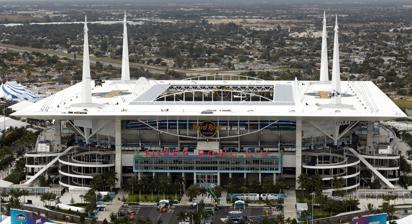
Building: Hard Rock Stadium
Country: United States of America
Year built: 1987
Stadium in Miami Gardens, Florida "Dolphin Stadium" redirects here. For the stadium in Queensland, Australia, see Dolphin Stadium (Brisbane) . Hard Rock Stadium View from southwest in January 2020 Miami Gardens Location in the United States Show map of the United States Miami Gardens Location in Florida Show map of Florida Former names List Joe Robbie Stadium (1987–1996) Pro Player Park (1996) Pro Player Stadium (1996–2005) Dolphins Stadium (2005–2006) Dolphin Stadium (2006–2009) Land Shark Stadium (2009–2010) Sun Life Stadium (2010–2016) New Miami Stadium (2016) Hard Rock Stadium (2016–present) Address 347 Don Shula Drive Location Miami Gardens, Florida , United States Coordinates 25°57′29″N 80°14′20″W / 25.95806°N 80.23889°W / 25.95806; -80.23889 Parking 26,718 cars Owner Stephen M. Ross Capacity Football : 64,767 Tennis : 14,000 Original: 75,000 Record attendance Football : 80,120 ( 2013 BCS National Championship Game ) Baseball : 67,498 ( 1997 World Series Game 6 ) Surface Tifway 419 Bermuda grass Construction Broke ground December 1, 1985 Opened August 16, 1987 ; 37 years ago ( 1987-08-16 ) Construction cost $ 115 million ($326 million in 2023 ) Architect HOK Project manager George A. Fuller Company Structural engineer Bliss & Nyitray Inc. Services engineer Blum Consulting Engineers General contractor Huber, Hunt & Nichols Tenants Miami Dolphins ( NFL ) (1987–present) Blockbuster / Carquest / MicronPC / MicronPC.com Bowl ( NCAA ) (1990–2000) Florida Marlins ( MLB ) (1993–2011) Orange Bowl ( NCAA ) (1996–present) Florida Atlantic Owls ( NCAA ) (2001–2002) Miami Hurricanes ( NCAA ) (2008–present) Miami Open ( Tennis ) (2019–present) Website hardrockstadium.com Hard Rock Stadium is a multi-purpose stadium in the southeastern United States , located in Miami Gardens, Florida . The stadium is the home field for the Miami Dolphins of the National Football League (NFL) and the Miami Hurricanes , the University of Miami 's NCAA Division I college football team. The stadium has hosted six Super Bowls ( XXIII , XXIX , XXXIII , XLI , XLIV , LIV ) the 2010 Pro Bowl , two World Series ( 1997 , 2003 ), four BCS National Championship Games ( 2001 , 2005 , 2009 , 2013 ), one CFP National Championship ( 2021 ), one Copa América final ( 2024 ), the second round of the 2009 World Baseball Classic , and WrestleMania XXVIII . In addition, the stadium hosts the Orange Bowl , an annual college football bowl game , and the Miami Open tennis tournament. Since 2022, the grounds of Hard Rock Stadium has also hosted the Miami International Autodrome , a temporary racing circuit used for Formula 1 's Miami Grand Prix . The stadium will host multiple matches during the 2026 FIFA World Cup . It also hosted matches for the 2024 Copa América (including the final ) and the 2025 FIFA Club World Cup . From 1993 until 2011 , the stadium also was the home field of the Florida Marlins of Major League Baseball (MLB) until their move to LoanDepot Park in 2012. The facility opened in 1987 as Joe Robbie Stadium and has been known by a number of names since: Pro Player Park , Pro Player Stadium , Dolphins Stadium , Dolphin Stadium , Land Shark Stadium , and Sun Life Stadium . In August 2016, the team sold the naming rights to Hard Rock Cafe Inc. for $250 million over 18 years; they will retain the naming rights until 2034. History Conception and construction Joe Robbie Stadium during its construction in April 1987 For their first 21 seasons, the Miami Dolphins played at the Orange Bowl . Team founder Joe Robbie explained what led to the decision to build a new stadium: "In 1976, the city of Miami wanted to quadruple our rent. That did it. I began thinking in earnest about building a stadium." What made the construction of the stadium unique was that it was the first multipurpose stadium ever built in the United States that was entirely privately financed. Robbie also believed it was only a matter of time before a Major League Baseball (MLB) team came to South Florida. At his request, the stadium was built in a rectangular configuration, with a field that was somewhat wider than was normally the case for an NFL stadium. The wide field also made it fairly easy to convert the stadium for soccer . Because of this design decision, the first row of seats was 90 ft (27 m) from the sideline in a football configuration, considerably more distant than the first row of seats in most football stadiums (the closest seats at the new Soldier Field , for instance, are 55 ft (17 m) from the sideline at the 50-yard line). This resulted in a less-intimate venue for football compared to other football facilities built around this time, as well as to the Orange Bowl. At the time it opened in 1987, Joe Robbie Stadium was located in unincorporated Miami-Dade County , and had a Miami address. Specifically it was in the Scott Lake census-designated place . Today, it is located in the city of Miami Gardens , which was incorporated on May 13, 2003. Widespread damage to the stadium was reported to have occurred during the 2024 Copa América final international soccer match which was held at Hard Rock Stadium on July 14, 2024. Miami Dolphins Main article: Miami Dolphins The stadium before a Miami Dolphins game against the Cincinnati Bengals in December 2007 The stadium in February 2012 The first preseason game for the Dolphins was played on August 16, 1987 , against the Chicago Bears . The first regular season game was scheduled for September 27, a week 3 game against the New York Giants ; this game was canceled and not made up due to the 1987 players strike. The first regular season NFL game played there was a 42–0 Dolphins victory over the Kansas City Chiefs on October 11, 1987. The game was in the middle of the 1987 NFL strike , and was played with replacement players . The first game with union players was on October 25 of that year, a 34–31 overtime loss to the Buffalo Bills . The stadium hosted its first Monday Night Football game on December 7 of that year, a 37–28 Dolphins victory over the New York Jets . The Dolphins have played eight playoff games at the stadium, including the 1992 AFC Championship Game , which they lost to the Buffalo Bills 29–10. The Dolphins are 5–3 in playoff games held there, losing the most recent one in January 2009 against the Baltimore Ravens . Also of note, the stadium was host of the 2018 Miracle in Miami game against the New England Patriots , where the Dolphins scored on the last play of the game. The Dolphins have beaten every NFL team there at least once. The team is unbeaten there against the Los Angeles/St. Louis Rams (4–0). Miami Hurricanes football Main article: Miami Hurricanes football The stadium prior a November 2017 game between the Miami Hurricanes and Notre Dame , won by the Hurricanes 41–8 before 65,303 fans Since 2008, the stadium has served as the home field for the Miami Hurricanes college football team, a premier college football program that has won five national championships since 1983. The university signed a 25-year contract to play at Hard Rock Stadium through 2033. Prior to their move to Hard Rock Stadium, from 1937 until 2008, the Miami Hurricanes played their home games at the Miami Orange Bowl . Florida Marlins Main article: Florida Marlins Dolphin Stadium shown prepping for a Miami Dolphins game with Florida Marlins baseball gridlines visible on the field in August 2007 The stadium during a Florida Marlins game against the Arizona Diamondbacks in August 2008 From 1993 until 2011, the stadium served as the home field to the Florida Marlins of Major League Baseball . While Joe Robbie Stadium was built primarily for football, it was also designed to easily accommodate baseball and soccer. Dolphins founder Joe Robbie believed it was a foregone conclusion that MLB would come to South Florida, so he wanted the stadium designed to make any necessary renovations for baseball as seamless as possible. In 1990, Wayne Huizenga purchased 50% of Joe Robbie Stadium and became the point man in the drive to bring Major League Baseball to South Florida. That effort was rewarded in July 1991, when the Miami area was awarded an MLB expansion franchise. The new team was named the Florida Marlins , and placed in the National League to begin play in 1993. Proposed 1994 FIFA World Cup matches could not be held at the stadium, as this June–July tournament conflicted directly with Marlins home games; Orlando 's Citrus Bowl was used instead. The first Marlins game at Joe Robbie Stadium was played on April 5, 1993 , a 6–3 victory over the Los Angeles Dodgers . The Marlins drew over three million people in their inaugural season, and went on to win two World Series titles in 1997 and 2003 . Despite such preparation and pockets of success, the stadium was less than adequate as a baseball venue. Although designed from the ground up to accommodate baseball, it was not a true multi-purpose stadium. Rather, it was a football stadium that could convert into a baseball stadium. There were plenty of reminders of this at Marlins games. The stadium's color scheme matched that of the Dolphins. When the football season overlapped, cleat marks, as well as silhouettes of hashmarks and logos of the Dolphins or Hurricanes, were visible on the baseball diamond. During football games, the infield dirt was visible on the gridiron. The Marlins reduced capacity to 47,662 (later to 35,521), mainly to create a more intimate atmosphere for baseball. However, capacity would have likely been reduced in any event, since many of the seats in the upper deck were too far from the field to be of any use during the regular season. Even with the reduced capacity, the sight lines were less than optimal for baseball. Most seats were pointed toward the 50-yard line—where center field was located in the baseball configuration. Lights were not angled for optimum baseball visibility. Players had to walk through football tunnels to get to dugouts that were designed with low ceiling joists. Some of these issues were showcased on national television during the two World Series held there, when capacity was expanded to over 67,000. Most notably, some areas of left and center field were not part of the football playing field, and fans sitting in the left-field upper deck could not see any game action in those areas except on the replay boards. These issues became even more pronounced over the years, as, by 2004, a wave of baseball-only parks left what had by then been renamed Pro Player Stadium as the only National League park that played host to both an MLB and an NFL team. Additionally, the stadium was built for games held during the fall/winter football season, not for games in the tropical summers of South Florida , which feature oppressive heat, humidity, frequent rain, and occasional tropical storms. For most of the stadium's run as a baseball venue, it was the hottest stadium in the majors, with temperatures for day games frequently reaching well above 95 °F (35 °C). The Marlins played most of their summer home games at night as a result. The lack of refuge from the uncomfortable climate and disruptive rain delays were considered a cause of chronically low attendance after that inaugural season. When the Marlins were not contending, they struggled to attract crowds larger than 5,000, a figure that looked even smaller than that due to the cavernous environment. Some Marlins players later admitted that they "couldn't wait to go on the road" because Sun Life Stadium (as their home had been renamed in 2010) had the "worst [playing] conditions" and least fan energy in the majors during years when the team was not a contender. Baseball renovations and configurations The interior of Land Shark Stadium in September 2009 when the Florida Marlins , Miami Dolphins , and Miami Hurricanes were all playing there simultaneously prior to the Marlins' 2012 move to LoanDepot Park After Huizenga bought part of the stadium, it was extensively renovated to accommodate a baseball team at the cost of several million dollars, as part of his successful bid to bring baseball to South Florida. Purists initially feared the result would be similar to Exhibition Stadium in Toronto ; when the Toronto Blue Jays played there from 1977 to 1989, they were burdened with seats that were so far from the field (over 800 feet in some cases) that they were not even sold during the regular season. However, Robbie had foreseen Miami would be a likely location for a new or relocated MLB team, and the stadium was designed to make any necessary renovations for baseball as seamless as possible. On January 24, 1994, soon after buying the Dolphins, Huizenga acquired the remaining 50% of the stadium to give him 100% ownership. Aside from baseball renovations, the stadium underwent some permanent renovations. In April 2006, the stadium unveiled two Daktronics large video boards, the largest in professional sports at the time. The east display measured 50 ft (15 m) high by 140 ft (43 m) wide, and the west end zone display measured 50 ft (15 m) high by 100 ft (30 m) wide. A new 2,118-foot (646 m)-long LED ribbon board, again the largest in the world at the time, was also installed. These have since been surpassed in size. In addition, the upgrades included vastly widened 40,000-square-foot (3,700 m 2 ) concourses on the stadium's north and south sides. Bars, lounges and other amenities were also added. The renovation had three phases, with the second and third phases of renovation taking place after the Marlins left the stadium. These remaining phases included adding a canopy to shield fans from the rain, which caused the relocation of the video boards to the corners of the upper deck, as well as narrowing the sidelines by bringing the seats closer to the field, ending its convertibility to baseball. The orange colored seats were also replaced with aqua colored ones. 2015 renovation The Marlins left for their own stadium, Marlins Park (now LoanDepot Park ), which was completed for the 2012 MLB season . A privately funded $350 million stadium renovation project began in January 2015, after the 2014 Orange Bowl . The project plan allowed the stadium to be used for football games during the 2015 NFL season , and was completed for the 2016 season . Stadium upgrades included video boards in each corner of the stadium, additional suites, and an open-air canopy over the main seating areas. As part of the renovation, the stadium's seating capacity was reduced from 75,000 to 65,000 seats. Personal seat licenses were not used, and a preview center opened at the stadium in February 2015 to help current and prospective season ticket holders select their ticket packages. Luxury packages were used in place of PSL revenue to help finance the stadium. Thirty-two four-seat pods were installed located in the lower bowl at the south 30-yard lines, with an additional 16 pods at the south end zone. The pods feature a living room arrangement, including premium furniture and television screens that show the NFL RedZone channel and NFL programming. Tennis In November 2017, the Miami Open tennis tournament announced that it would move from Crandon Park in Key Biscayne to Hard Rock Stadium in 2019 . Its organizers had pursued a $50 million refurbishment of the aging facility, including the addition of three permanent stadium courts. However, the family who originally owned the land filed a lawsuit that blocked their construction, as their agreement to donate the site to Miami-Dade County in 1992 contained a stipulation that only one stadium may be built on the site. To host the tournament, 29 permanent courts (including 11 tournament courts, with one being a 4,993-seat grandstand court) were built on Hard Rock Stadium's south parking lots. The stadium proper serves as center court, using a modified, 13,800-seat configuration with temporary grandstands constructed on the playing surface, placing the court roughly between the two 30-yard lines. The move to Hard Rock Stadium was praised by players and fans because of the ample space the complex provides. In January 2020, the stadium opened the SkyView gondola , which runs at the south side of the stadium complex and provides views of the grounds and the Miami skyline. Seating capacity Football Years Capacity 1987–1988 74,993 1989–1992 73,000 1993–1997 74,916 1998–2001 75,192 2002–2014 75,540 2015–present 64,767 Baseball Years Capacity 1993 43,909 1994 47,662 1995 46,238 1996–1997 41,855 1998 42,531 1999 35,521 2000–2007 36,331 2008–2011 38,560 Permanent seating The 65,326 permanent seats for football and soccer configurations break down as follows: for the general 19-inch (48 cm) seats with chair back and armrests, there are 27,397 in the lower deck and 34,736 in the upper deck. There are 10,209 of the bigger club 21-inch (53 cm) seats with chair back and armrests. In the 193 executive suites with 10, 12, 16, 20, and 24 seats, there are a total of 3,198. There are also 300 accessible seating locations for spectators with disabilities, 150 seats for working press, and 10 radio/TV booths. The stadium contains 10,209 club seats and 216 suites. When the Marlins played at the stadium, 2,400 of the club seats and 216 suites were available. The parking around the stadium takes up 140 acres, featuring parking for 24,137 cars, 171 buses, 90 RVs, 85 limousines, and one helipad on site. Events NFL The Miami Dolphins hosting the Buffalo Bills at the stadium in November 2007 The Miami Dolphins hosting the New York Jets at the stadium in September 2012 Jennifer Lopez and Shakira performing in the Super Bowl LIV halftime show at the stadium in February 2020 Interior of updated Hard Rock Stadium during a Miami Dolphins game against the Cleveland Browns in December 2022 The stadium has played host to six Super Bowls ( XXIII , XXIX , XXXIII , XLI , XLIV , and LIV ). and also hosted the 2010 Pro Bowl . Super Bowl XLI in 2007 at Dolphin Stadium, when the Indianapolis Colts defeated the Chicago Bears 29–17, was marred by heavy rains. An estimated 30% of the lower-level seating was empty during the second half. In 2010, the NFL threatened to take the stadium out of further consideration for a Super Bowl or Pro Bowl unless significant renovations were made. One of the upgrades desired was a roof to protect fans from the elements. In 2012, the Dolphins scrapped plans for pitching a $200 million hotel tax proposal that would have included a partial stadium roof. In 2016, an open-air canopy was constructed that protects the seating bowl from the elements. The canopy, however, does have a football-field-sized hole in the middle, and thus does not protect the playing field itself from rain. The renovations were completed by the first Miami Dolphins pre-season home game in September 2016. Previously, since the field runs east–west (rather than north–south, as is the case in most other stadiums), the north stands were exposed to the full force of South Florida's oppressive heat early in the season. The issue became so problematic that Stephen Ross, who owned the Dolphins and the stadium, successfully petitioned the NFL to have all September home games start at or after 4 pm. Ross knew that for much of September, the Dolphins had a substantial home-field advantage against opponents unaccustomed to the sweltering heat. However, he was willing to give that up in order to ensure a more comfortable environment for fans, as well as allow the stadium to host another Super Bowl. In 2021, the team opened the Baptist Health Training Complex at the west side of the Stadium complex. The Dolphins permanently moved to the state-of-the art facility that hosts the team headquarters, and is also a World Cup practice facility site. Date Super Bowl Team (Visitor) Points Team (Home) Points Spectators January 22, 1989 XXIII Cincinnati Bengals 16 San Francisco 49ers 20 75,597 January 29, 1995 XXIX San Diego Chargers 26 San Francisco 49ers 49 74,107 January 31, 1999 XXXIII Denver Broncos 34 Atlanta Falcons 19 74,803 February 4, 2007 XLI Indianapolis Colts 29 Chicago Bears 17 74,512 February 7, 2010 XLIV New Orleans Saints 31 Indianapolis Colts 17 74,059 February 2, 2020 LIV San Francisco 49ers 20 Kansas City Chiefs 31 62,417 College football A U.S. Coast Guard MH-65 Dolphin helicopter flying over the stadium in August 2011 Since 2008, the stadium has served as the home field for the Miami Hurricanes , one of college football's most storied football programs. It also served briefly as the home field for the Florida Atlantic Owls from 2001 to 2002. The stadium has hosted both the 2009 BCS National Championship Game and the 2013 BCS National Championship Game . The 2013 game between Alabama and Notre Dame set a new attendance record for the facility, with 80,120 on hand to witness Alabama's third BCS Championship in four seasons. Between 1990 and 2000, the stadium hosted a bowl game variously known as the Blockbuster Bowl, CarQuest Bowl and MicronPC Bowl. After 2000, that bowl was moved to Orlando, where it eventually became known as the Pop-Tarts Bowl . The stadium has been the site of the Orange Bowl game since 1996, except for the January 1999 contest between Florida and Syracuse , which had to be moved due to a conflict with a Dolphins playoff game. Until 2008, the stadium was host (in even numbered years) to the annual Shula Bowl , a game played between the Florida Atlantic University Owls and the Florida International University Panthers, when the game was hosted by FAU as the home team (FIU hosts the game at its own stadium, Riccardo Silva Stadium , every other year). In 2010, the game was moved to Fort Lauderdale's Lockhart Stadium , and in 2011 the Owls opened FAU Stadium on its Boca Raton campus, and started hosting the Shula Bowl there biennially in 2012. The stadium hosted the 2021 College Football Playoff National Championship game and (as the Orange Bowl) the 2022 College Football Playoff National Championship semi-final game. The stadium will host the 2026 College Football Playoff National Championship on January 19, 2026. WrestleMania XXVIII A record at the time, 78,363 fans packed Sun Life Stadium for WrestleMania XXVIII in April 2012 On April 1, 2012, the stadium hosted WrestleMania XXVIII , WWE 's flagship professional wrestling event. This was the second edition of WrestleMania to be held in Florida, and the third to be held entirely outdoors. The event was headlined by the "Once in a Lifetime" match where The Rock defeated John Cena . The other most prominent match on the card was the "End of an Era" Hell in a Cell match , in which The Undertaker defeated Triple H to extend his WrestleMania winning streak to 20–0. Shawn Michaels served as special guest referee for the match. With an attendance of 78,363, the event grossed $67 million, and was estimated to have generated $103 million in revenue for Miami. The event is still the most purchased WWE PPV/PLE ever, garnering 1.217 Million buys. Baseball Two National League Division Series have been played at Hard Rock Stadium: 1997 against the San Francisco Giants : Marlins win 3 games to 0 2003 against the San Francisco Giants: Marlins win 3 games to 1 Two National League Championship Series have been played at Hard Rock Stadium: 1997 against the Atlanta Braves : Marlins win 4 games to 2 2003 against the Chicago Cubs : Marlins win 4 games to 3 Two World Series have been played at Hard Rock Stadium: 1997 against the Cleveland Indians : Marlins win 4 games to 3 2003 against the New York Yankees : Marlins win 4 games to 2 All those series have been played when the stadium went by the name Pro Player Stadium. When the Marlins began play in 1993, the stadium's baseball capacity was initially reduced to 47,662, with most of the upper level covered with a tarp. In addition to Huizenga's desire to create a more intimate atmosphere for baseball, most of the seats in the upper level would have been too far from the field to be of any use during the regular season. The stadium's baseball capacity was further reduced over the years, and finally settled at 38,560 seats. However, the Marlins would usually open the entire upper level for the postseason. In the 1997 World Series , the Marlins played before crowds of over 67,000 fans, some of the highest postseason attendance figures in MLB history, only exceeded by Cleveland Stadium during the 1948 and 1954 World Series , old Yankee Stadium prior to its mid-1970s renovation, and the Los Angeles Memorial Coliseum , the temporary home of the Los Angeles Dodgers , in the 1959 World Series . Although it was designed from the ground up to accommodate baseball, it was never a true multipurpose stadium. Rather, it was built as a football stadium that could convert into a baseball stadium. Most of the seats in the baseball configuration were pointed toward center field – where the 50-yard line would have been in the football configuration. As a result, even with the reduced capacity, the sight lines for baseball left much to be desired. This was particularly evident during the Marlins' World Series appearances in 1997 and 2003. Some portions of left and center field were not part of the football playing field, and fans sitting in the left field upper-deck seats were unable to see these areas except on the replay boards. Even with the reduced capacity, during years the Marlins were not contending, they often drew crowds of 5,000 or fewer—a total that looked even smaller due to the spacious environment. The stadium was notorious for its poor playing conditions. The lights were not located in optimal positions for baseball visibility. During August and September, when the Dolphins (and later the Hurricanes) shared the stadium, the field conditions were among the worst in the majors, according to both Marlins players and visiting players. Indeed, several Marlins players said that at times, they "couldn't wait to go on the road." Visiting teams hated coming to the stadium as well. For instance, when the Atlanta Braves came to the stadium for the last time in 2011, Dan Uggla , who played for the Marlins from 2006 to 2010, said that he was probably the only Braves player that would miss it. The stadium's problems as a baseball venue became even more stark as time wore on, as the Marlins' tenure in the stadium coincided with a wave of new, baseball-only parks. When the Marlins began play in 1993, the stadium was one of 14 that hosted both an MLB team and a professional football team. By the time the Marlins left the stadium, however, it was one of only three in the majors (and the only National League stadium) that played host to both a baseball team and an NFL or CFL team, the other two being the Oakland Coliseum and Toronto's Rogers Centre . For most of the Marlins' tenure at the stadium, it was the hottest stadium in the major leagues. The Marlins played nearly all of their home games from late May through mid-September at night due to South Florida's often oppressive heat and humidity. They also got waivers from MLB and ESPN to play on Sunday nights. The stadium was the venue where Mark McGwire hit his NL-record 57th home run to best Hack Wilson 's 68-year-old record of 56 in 1998. Ken Griffey Jr. hit his 600th career home run off Mark Hendrickson of the Marlins on June 9, 2008; and where Roy Halladay of the Philadelphia Phillies pitched the 20th perfect game in Major League Baseball history on May 29, 2010, against the Marlins. Concerts Date Performer(s) Opening act(s) Tour/Event Attendance Revenue Notes July 3, 1988 Rod Stewart Hall & Oates Chicago John Day and Full Circle Happy Birthday America '88 — July 30, 1989 The Who — The Who Tour 1989 54,339 / 54,339 $1,222,628 April 14, 1990 Paul McCartney — The Paul McCartney World Tour 95,410 / 95,410 $2,862,300 April 15, 1990 August 12, 1990 New Kids on the Block The Magic Summer Tour — December 31, 1991 Guns N' Roses — Use Your Illusion Tour — — May 16, 1992 Genesis — We Can't Dance Tour — — July 4, 1992 Chicago — — — — September 26, 1992 Crosby, Stills & Nash — — — — October 3, 1992 U2 Big Audio Dynamite II Public Enemy Zoo TV Tour 45,244 / 46,000 $1,289,454 March 30, 1994 Pink Floyd The Division Bell Tour 54,738 / 54,738 $1,975,665 November 25, 1994 The Rolling Stones Bryan Adams Blind Melon Lenny Kravitz Voodoo Lounge Tour 55,935 / 55,935 $2,574,810 Special Guest Michael Hutchence . April 13, 1995 Billy Joel Elton John — Face to Face 1995 103,694 / 103,694 $4,385,725 April 14, 1995 March 8, 1997 The Three Tenors — The Three Tenors World Tour — — November 14, 1997 U2 Smash Mouth PopMart Tour 42,778 / 44,500 $2,158,988 July 10, 2007 The Police Maroon 5 Fiction Plane The Police Reunion Tour 46,105 / 46,105 $5,094,870 November 26, 2008 Madonna Paul Oakenfold Sticky & Sweet Tour 47,998 / 47,998 $6,137,030 Timbaland and Pharrell Williams were the special guests onstage. April 3, 2010 Paul McCartney — Up and Coming Tour 35,784 / 35,784 $4,325,859 June 29, 2011 U2 Florence and the Machine U2 360° Tour 72,569 / 72,569 $6,799,670 The concert was originally scheduled to take place on July 9, 2010, but then it was postponed due to Bono 's back surgery. November 23, 2011 The Black Eyed Peas Sean Kingston Jason Derulo T-Pain CeeLo Green Queen Latifah The Beginning — — August 16, 2013 Justin Timberlake Jay-Z DJ Cassidy Legends of the Summer 46,366 / 46,366 $5,350,175 June 25, 2014 Beyoncé Jay-Z — On the Run Tour 49,980 / 49,980 $5,450,026 October 5, 2014 One Direction 5 Seconds of Summer Where We Are Tour 53,914 / 53,914 $4,303,749 June 11, 2017 U2 OneRepublic The Joshua Tree Tour 2017 48,494 / 48,494 $5,923,665 July 7, 2017 Metallica Avenged Sevenfold Volbeat WorldWired Tour 42,168 / 45,433 $3,163,523 August 28, 2017 Coldplay AlunaGeorge Izzy Bizu A Head Full of Dreams Tour 47,866 / 47,866 $6,446,966 April 21, 2018 Eagles Jimmy Buffett North American Tour 2018 August 18, 2018 Taylor Swift Camila Cabello Charli XCX Reputation Stadium Tour 47,818 / 47,818 $7,072,164 August 30, 2018 Beyoncé, Jay-Z Chloe X Halle DJ Khaled On the Run II Tour 44,310 / 44,310 $6,295,535 August 30, 2019 The Rolling Stones — No Filter Tour 40,768 / 40,768 $9,762,771 This concert was originally scheduled to take place on April 20, 2019, but was postponed due to Mick Jagger recovering from a heart procedure. Ultimately, due to the weather forecast of the impending Hurricane Dorian , the scheduled August 31 concert was moved up one day. The last tour concert ever to feature late drummer Charlie Watts . August 1, 2021 Green Day Fall Out Boy Weezer The Interrupters Hella Mega Tour 24,102 / 24,102 $2,093,855 Rescheduled from August 5, 2020 August 14, 2021 Aventura Inmortal Stadium Tour 40,538 / 40,538 $6,017,014 The first Latin act to sell out in this stadium. June 18, 2022 Def Leppard Mötley Crüe Joan Jett & the Blackhearts Poison The Stadium Tour 40,250 / 43,960 $3,348,674 August 6, 2022 The Weeknd Kaytranada Mike Dean After Hours til Dawn Stadium Tour 45,142 / 45,142 $6,470,071 August 12, 2022 Bad Bunny Alesso World's Hottest Tour 97,655 / 97,655 $21,900,878 August 13, 2022 August 30, 2022 Red Hot Chili Peppers The Strokes Thundercat 2022 Global Stadium Tour 42,572 / 42,572 $5,536,614 September 17, 2022 Lady Gaga — The Chromatica Ball 44,298 / 44,298 $5,878,508 August 18, 2023 Beyoncé — Renaissance World Tour 47,487 / 47,487 $14,362,704 August 25, 2023 Karol G Agudelo Bad Gyal Mañana Será Bonito Tour 89,814 / 89,814 $18,578,460 August 26, 2023 July 6, 2024 Feid Ferxxocalipsis Tour October 18, 2024 Taylor Swift Gracie Abrams The Eras Tour TBA TBA First act to perform three shows on a single tour. October 19, 2024 October 20, 2024 June 6, 2025 Shakira TBA Las Mujeres Ya No Lloran World Tour TBA TBA June 8, 2025 Post Malone Big Ass Stadium Tour July 26, 2025 Coldplay Ayra Starr Elyanna Music of the Spheres World Tour TBA TBA First group to schedule two shows on a single tour. July 27, 2025 Soccer El Clásico at Hard Rock Stadium in July 2017 A number of soccer matches have been held at the stadium, including a number of international friendlies featuring Central or South American sides. This is due to South Florida being home to one of the largest populations of Central and South Americans in the United States. The stadium hosted a match between FC Barcelona and C.D. Guadalajara on August 3, 2011, as part of the 2011 World Football Challenge . Guadalajara won the match 4–1 in front of 70,080 attendees. Colombia beat Mexico 2–0 in a friendly international in front of 51,615 spectators at the stadium on February 29, 2012. A year later, they beat Guatemala 4–1. Milan and Chelsea faced each other at the stadium on July 28, 2012. Milan won the match 1–0 in front of 57,748 fans. Brazil beat Honduras 5–0 in a friendly match in front of 71,124 spectators on November 16, 2013. The attendance was the highest for a soccer match at the stadium. England played Ecuador and Honduras at the New Miami Stadium on June 4 and 7, 2014, respectively. South Korea played against Ghana on June 9, 2014. On September 5, 2014, two months after a heavy defeat to Germany in the World Cup , Brazil beat Colombia 1–0 in front of an announced attendance of 73,429 fans, a new attendance record for a soccer match at the stadium. The 2014 International Champions Cup preseason final was held at New Miami Stadium on August 4, 2014, with Manchester United defeating rival Liverpool 3–1 to claim the tournament's second title. Two 2017 International Champions Cup preseason matches were played at the stadium, one of them being the El Clásico between Barcelona and Real Madrid . Barcelona won 3–2 in the second El Clásico to take place outside of Spain. 66,014 people, above current capacity, attended the match. On March 23, 2018, the international friendly Peru – Croatia was played at the stadium, which Peru won 2–0. Matches Date Team (Visitor) Goals Team (Home) Goals Spectators February 18, 1994 Colombia 0 Sweden 0 15,676 Bolivia 1 United States 1 February 20, 1994 Bolivia 0 Colombia 2 20,171 Sweden 3 United States 1 February 21, 1998 Netherlands 2 United States 0 15,000 February 24, 1998 Mexico 2 Netherlands 3 7,077 August 3, 2011 Barcelona 1 Guadalajara 4 70,080 October 8, 2011 Honduras 0 United States 1 21,900 February 29, 2012 Colombia 2 Mexico 0 51,615 July 28, 2012 Milan 1 Chelsea 0 57,748 February 6, 2013 Guatemala 1 Colombia 4 25,000 June 8, 2013 Haiti 1 Spain 2 36,535 July 12, 2013 Haiti 2 Trinidad and Tobago 0 28,713 El Salvador 0 Honduras 1 August 6, 2013 Juventus 1 Inter Milan 1 38,513 Everton 0 Valencia 1 August 7, 2013 Milan 2 LA Galaxy 0 67,273 Chelsea 1 Real Madrid 3 November 16, 2013 Brazil 5 Honduras 0 71,124 June 4, 2014 England 2 Ecuador 2 21,534 June 7, 2014 Honduras 0 England 0 45,379 June 9, 2014 Ghana 4 South Korea 0 7,000 August 4, 2014 Manchester United 3 Liverpool 1 51,014 September 5, 2014 Brazil 1 Colombia 0 73,429 July 26, 2017 Paris Saint-Germain 2 Juventus 3 44,444 July 29, 2017 Barcelona 3 Real Madrid 2 66,014 March 23, 2018 Croatia 0 Peru 2 60,000 July 28, 2018 Bayern Munich 2 Manchester City 3 29,195 July 31, 2018 Manchester United 2 Real Madrid 1 64,141 September 7, 2018 Colombia 2 Venezuela 1 34,048 October 12, 2018 Chile 0 Peru 3 34,016 August 7, 2019 Barcelona 2 Napoli 1 57,062 September 6, 2019 Colombia 2 Brazil 2 65,232 November 15, 2019 Peru 0 Colombia 1 36,063 September 23, 2022 Argentina 3 Honduras 0 64,420 2024 Copa América The stadium hosted several matches during the 2024 Copa América , including the final match of the tournament. Date Team Goals Team Goals Spectators June 23, 2024 Uruguay 3 Panama 1 33,425 June 29, 2024 Peru 0 Argentina 2 64,972 July 14, 2024 Argentina 1 Colombia 0 65,300 2025 FIFA Club World Cup The stadium will host several matches during the 2025 FIFA Club World Cup . Date Time ( UTC−4 ) Team #1 Res. Team #2 Round Attendance June 14, 2025 20:00 Al Ahly – Inter Miami CF Group A June 16, 2025 18:00 Boca Juniors – Benfica Group C June 18, 2025 15:00 Real Madrid – Al Hilal Group H June 20, 2025 21:00 Bayern Munich – Boca Juniors Group C June 23, 2025 21:00 Inter Miami CF – Palmeiras Group A June 26, 2025 15:00 Mamelodi Sundowns – Fluminense Group F June 29, 2025 16:00 Winner Group D – Runner-up Group C Round of 16 July 1, 2025 15:00 Winner Group H – Runner-up Group G Round of 16 2026 FIFA World Cup The stadium will host several matches during the 2026 FIFA World Cup . During the event, the stadium will be temporarily renamed to "Miami Stadium" in accordance with FIFA's policy on corporate-sponsored names. The stadium will host seven matches: four group stage matches, one Round of 32 match, one quarterfinal match, and the third place match. Date Time ( UTC−4 ) Team #1 Res. Team #2 Round Attendance June 15, 2026 --:-- TBD – TBD Group H June 21, 2026 --:-- TBD – TBD Group H June 24, 2026 --:-- TBD – TBD Group C June 27, 2026 --:-- TBD – TBD Group K July 3, 2026 --:-- Winner Group J – Runner-up Group H Round of 32 July 11, 2026 --:-- Winner Match 91 – Winner Match 92 Quarter-finals July 18, 2026 --:-- Loser Match 101 – Loser Match 102 3rd place playoff Monster Jam The monster truck touring series Monster Jam used to take place at the stadium every year. The last show performed there was in 2015, and  the shows moved to Marlins Park (now LoanDepot Park ) in 2018. Year Date Racing Winner Freestyle Winner 2000 January 29 Gunslinger Gunslinger 2001 January 27 BearFoot Bulldozer 2002 January 26 Gunslinger El Toro Loco 2003 January 25 El Toro Loco Grave Digger 2004 January 24 MADUSA Grave Digger 2005 February 5 Grave Digger El Toro Loco/Grave Digger (tie) 2006 February 4 Gunslinger Blue Thunder 2007 February 17 El Toro Loco Grave Digger 2008 February 2 Blue Thunder Grave Digger 2009 January 31 Stone Crusher Grave Digger 2010 February 20 Gunslinger Maximum Destruction 2011 February 12 Mohawk Warrior Grave Digger 2012 February 11 Bounty Hunter Advance Auto Parts Grinder 2013 February 9 Bounty Hunter Grave Digger 2014 February 8 Grave Digger The Legend El Toro Loco 2015 January 3 Grave Digger The Legend 2016 No Show (Stadium Renovations) 2017 No Show (Unknown Reasoning) 2018 No Show (Moved to Marlins Park) Boxing On February 27, 2021, four-division boxing world champion Canelo Álvarez beat Avni Yildirim at Hard Rock Stadium to defend his WBA (Super) , WBC and The Ring super-middleweight titles. On June 6, 2021, the stadium hosted the boxing event Bragging Rights between Floyd Mayweather Jr. and YouTube personality Logan Paul . On June 12, 2021, the stadium hosted the Social Gloves boxing event YouTubers vs. TikTokers , with Austin McBroom and Bryce Hall headlining the event. Other events Other events held at the stadium have included international soccer games, Hoop-It-Up Basketball, RV and boat shows, the UniverSoul Circus, numerous trade shows, and religious gatherings. The stadium has also hosted Australian rules football exhibition matches (including two Victorian Football League (VFL) post-season exhibitions). For the 1988 exhibition between Collingwood and Geelong , the game was played on the diagonal to compensate for the stadium not being an oval. In 2006, it hosted the High School State Football Championships, sanctioned by the Florida High School Athletic Association (FHSAA). In 2020, during the COVID-19 pandemic , the stadium began temporarily hosting an outdoor movie theater at the tennis campus and a drive-in theater in the stadium itself. Additionally, the East Lot of the venue has been used as a COVID-19 testing site, drawing hundreds of cars every day at the peak of the pandemic. On April 18, 2021, Formula 1 announced a 10-year deal to host races in the area around the stadium. Since 2018, the stadium has hosted the large hip-hop music festival Rolling Loud . The festival was held for its fourth consecutive year at the stadium from July 22 to July 24, 2022, and featured headliners including Ye , Future , and Kendrick Lamar . In film Three films have been shot at the stadium: 1994 : Ace Ventura: Pet Detective , which starred Jim Carrey and featured former Dolphins quarterback Dan Marino as himself 1999 : Any Given Sunday , starring Al Pacino and directed by Oliver Stone 2008 : Marley and Me , starring Owen Wilson and Jennifer Aniston Naming rights Hard Rock Stadium during the national anthem before the Miami Dolphins host the Cleveland Browns in November 2022 The stadium has gone through many name changes, bringing up a question of the value of corporate naming rights . During the planning and building phase of the stadium, the stadium was referred to as Dolphin Stadium. Joe Robbie , the original and then-owner of the Miami Dolphins and the new stadium, did not want the stadium named after himself, saying, "I didn't want them to name it after me. But they insisted, and I guess I'm only human." The stadium opened on August 16, 1987, as Joe Robbie Stadium. In the early 1990s, Wayne Huizenga gained control of the stadium. Huizenga first sold the naming rights to Pro Player, the sports apparel division of Fruit of the Loom , and the stadium became Pro Player Park on August 26, 1996. After the Dolphins opened the 1996 season there, the stadium was renamed Pro Player Stadium before the team returned home in week 3. The Marlins' 1996 season was played when the stadium was known under three different names, having started the year under the Joe Robbie name. Fruit of the Loom filed for Chapter 11 bankruptcy protection in 1999, and the Pro Player brand was ultimately liquidated in 2001, but the stadium name held for several more years. In January 2005, the stadium was renamed Dolphins Stadium, coinciding with a renovation of the stadium. In April 2006, it was renamed Dolphin Stadium in an update of graphics and logos. From February 2008 to January 2009, Stephen M. Ross gradually acquired 95% of the stadium and surrounding land. He then partnered with Jimmy Buffett to change the name once more, this time to Land Shark Stadium after a beer brewed for Buffett's Margaritaville restaurant chain. The renaming was announced on May 8, 2009, but would last less than a year as the deal did not include rights for the upcoming 2010 Pro Bowl and Super Bowl XLIV . On January 20, 2010, Canadian financial services company Sun Life Financial announced that it had acquired the naming rights. Sun Life Financial announced in 2012, that it will be exiting the U.S. annuity business and focusing on its employee benefits business in the U.S. On August 14, 2015, the Dolphins told the Miami Herald that Sun Life's deal would expire in January 2016, and that the team had no plans to renew, wanting to position its renovated stadium as a brand new entity. The team also stated that it would remove Sun Life's signage upon expiration of the deal, regardless of its ability to find a replacement sponsor before then. During renovations, the stadium was known as New Miami Stadium. On August 17, 2016, the Dolphins announced that the naming rights had been sold to Hard Rock Cafe International , and that the stadium would be renamed Hard Rock Stadium. The new name was notably ridiculed by fans of the Florida State Seminoles , as the Seminole Tribe of Florida are the owners of the Hard Rock Cafe chain, but the stadium is the host of their rivals , the University of Miami Hurricanes . Name Duration Joe Robbie Stadium August 16, 1987 – August 25, 1996 Pro Player Park August 26, 1996 – September 9, 1996 Pro Player Stadium September 10, 1996 – January 9, 2005 Dolphins Stadium January 10, 2005 – April 7, 2006 Dolphin Stadium April 8, 2006 – May 7, 2009 Land Shark Stadium May 8, 2009 – January 5, 2010 Dolphin Stadium January 6, 2010 – January 19, 2010 Sun Life Stadium January 20, 2010 – January 31, 2016 New Miami Stadium February 1, 2016 – August 16, 2016 Hard Rock Stadium August 17, 2016–present See also Baseball portal American football portal Tennis portal List of NCAA Division I FBS football stadiums List of American football stadiums by capacity Lists of stadiums References